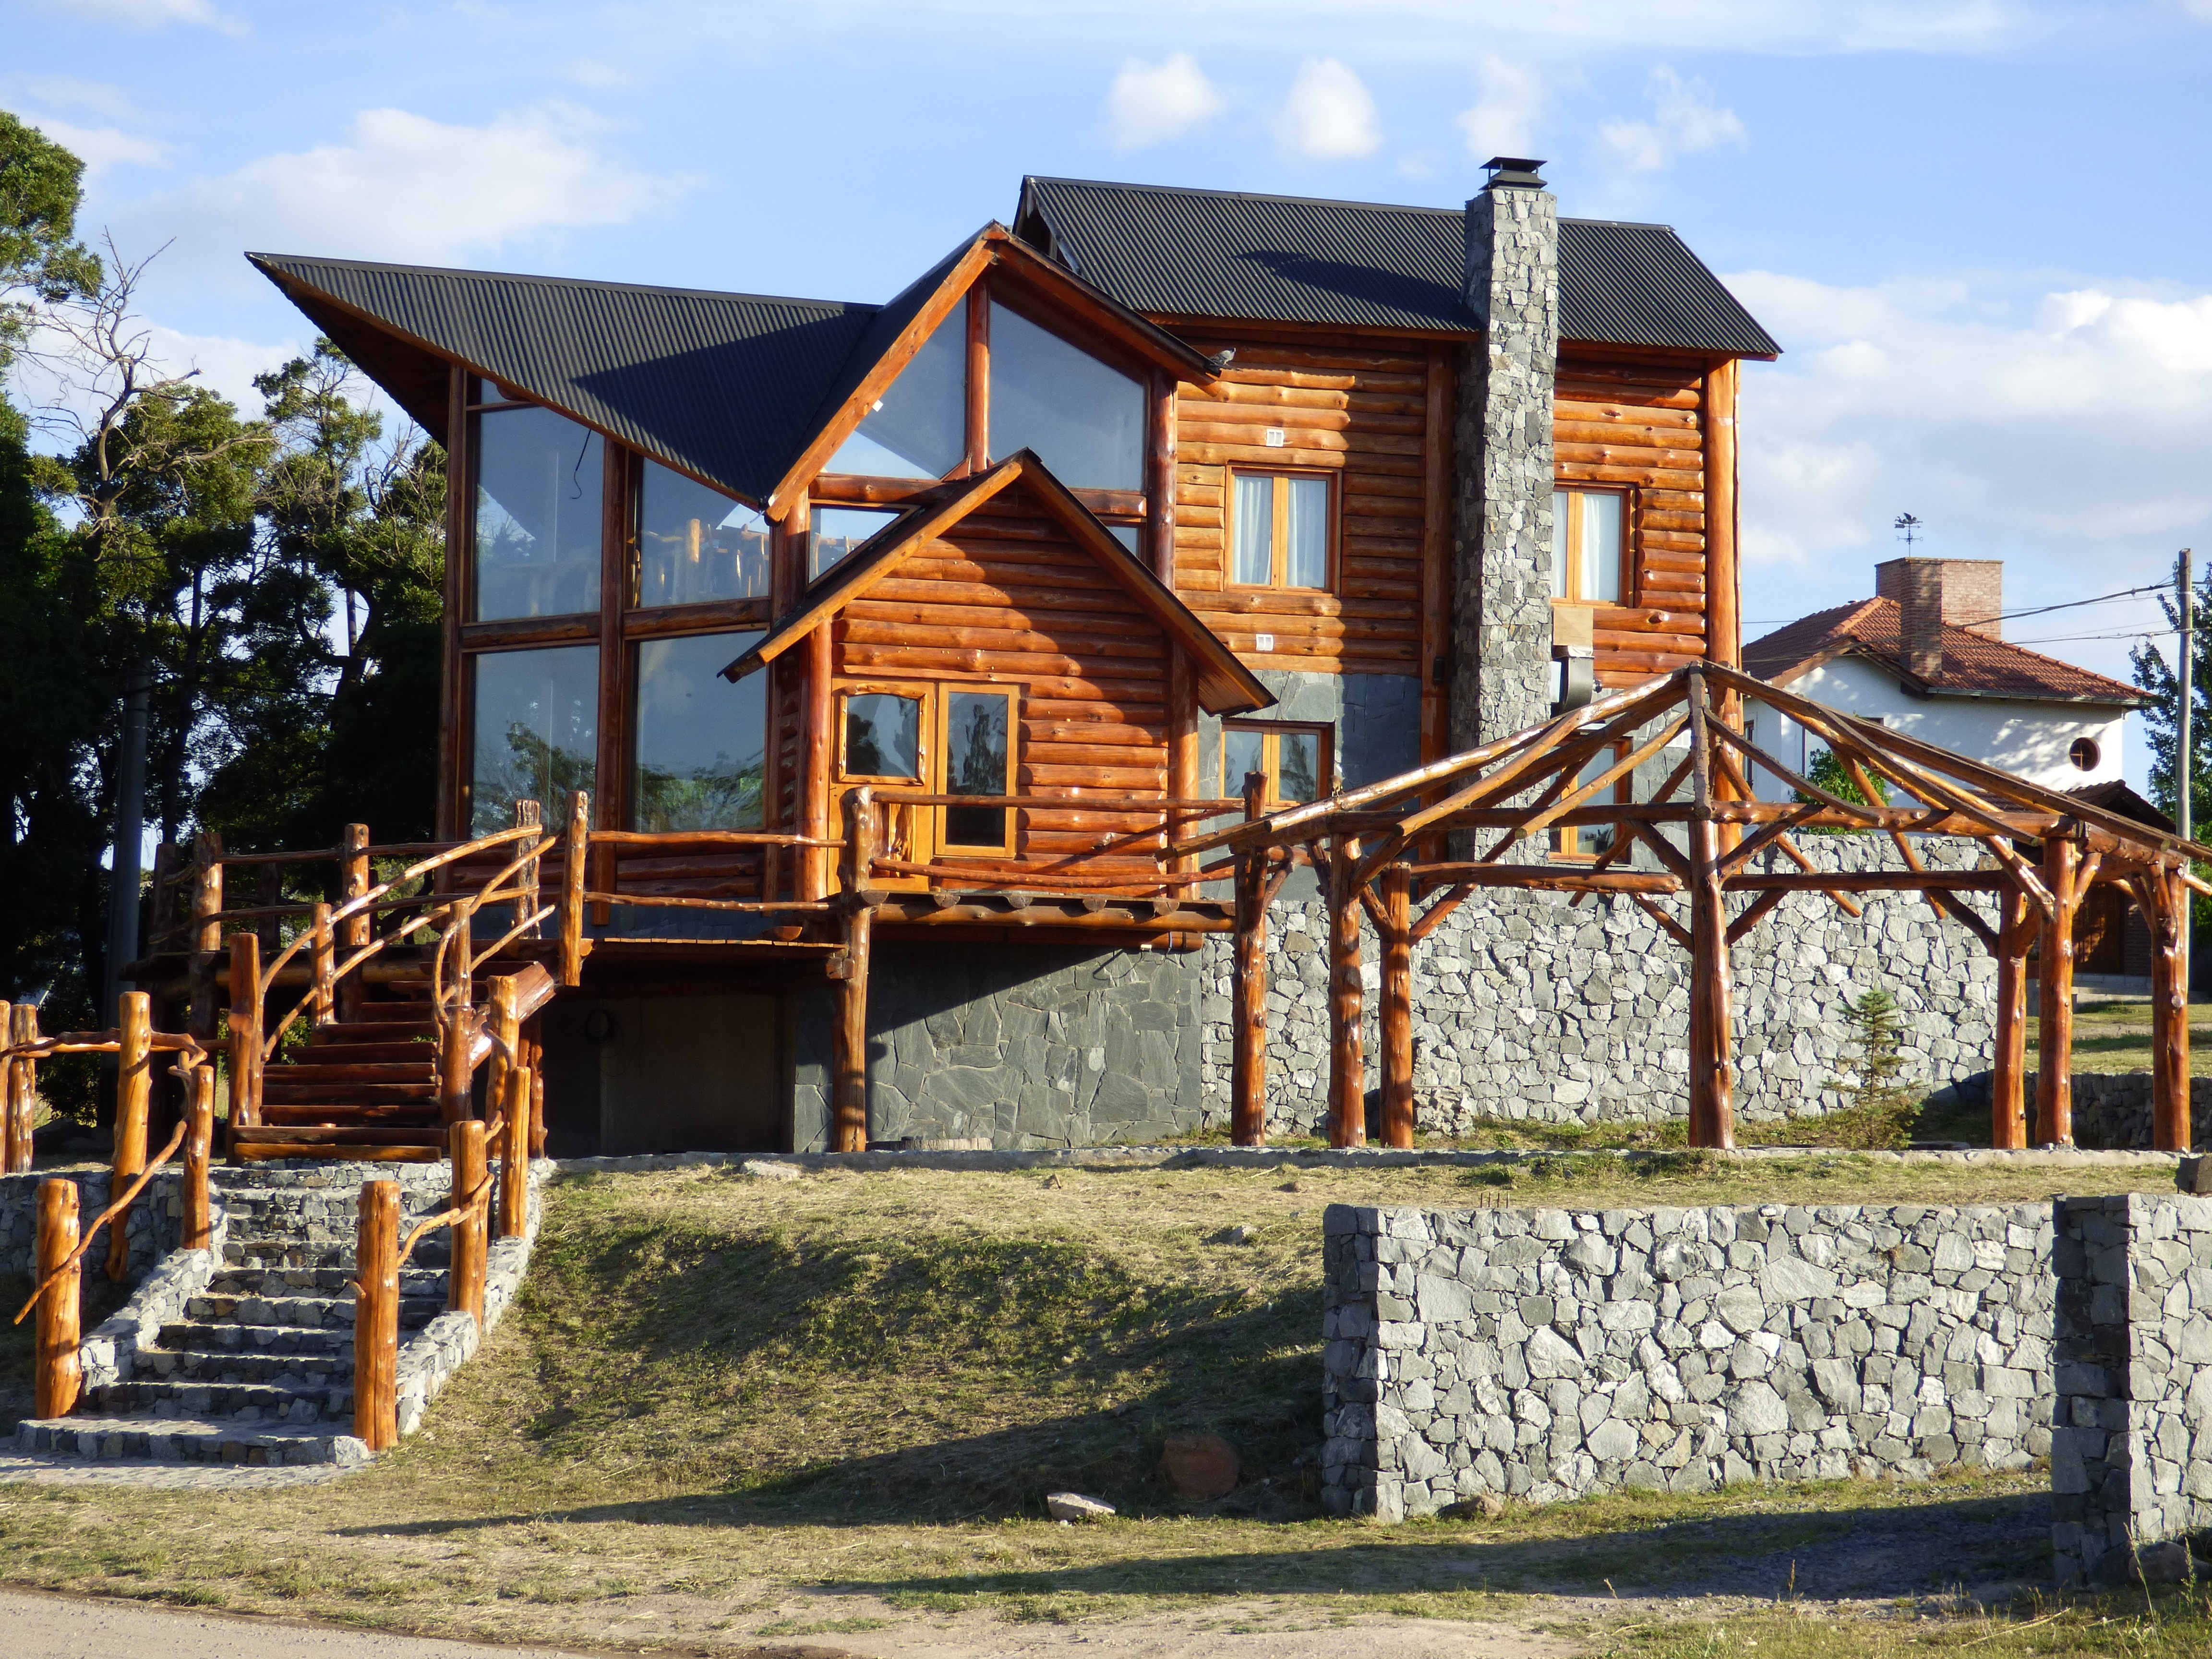
architecture, wood, field, villa, house, building, home, stone, village, construction, cottage, facade, property, farmhouse, estate, log cabin, rural area, residential area, outdoor structure